CMLL 61st Anniversary Show

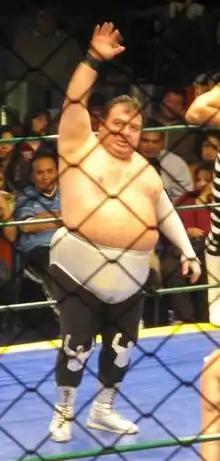
Brazo de Plata, took part in the second match of the night against his brother

The CMLL 61st Anniversary Show was a professional wrestling major show event produced by Consejo Mundial de Lucha Libre (CMLL) that took place on September 30, 1994 in Arena México, Mexico City, Mexico. The event commemorated the 61st anniversary of CMLL, the oldest professional wrestling promotion in the world. The Anniversary show is CMLL's biggest show of the year, their Super Bowl event. The CMLL Anniversary Show series is the longest-running annual professional wrestling show, starting in 1934.